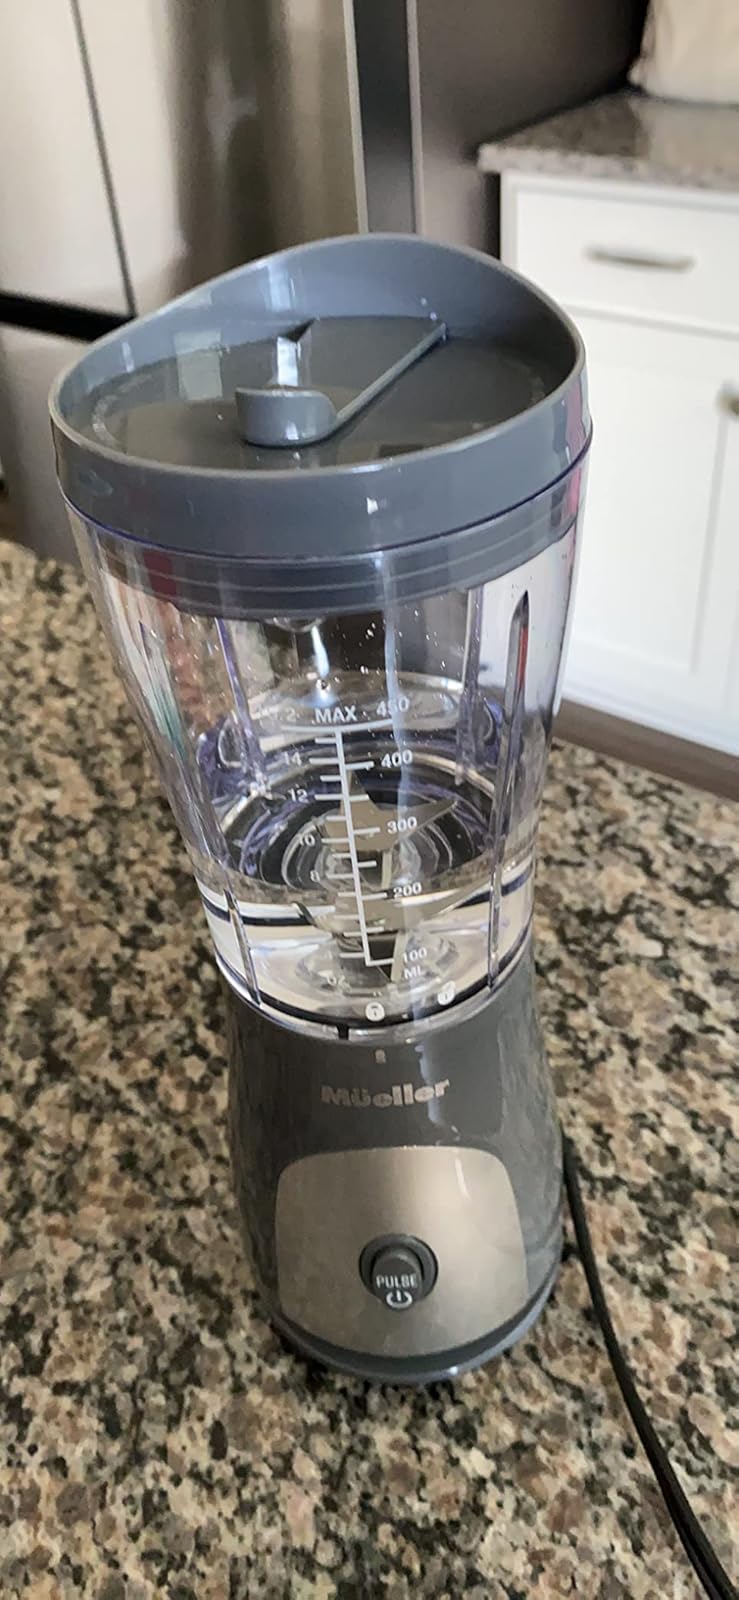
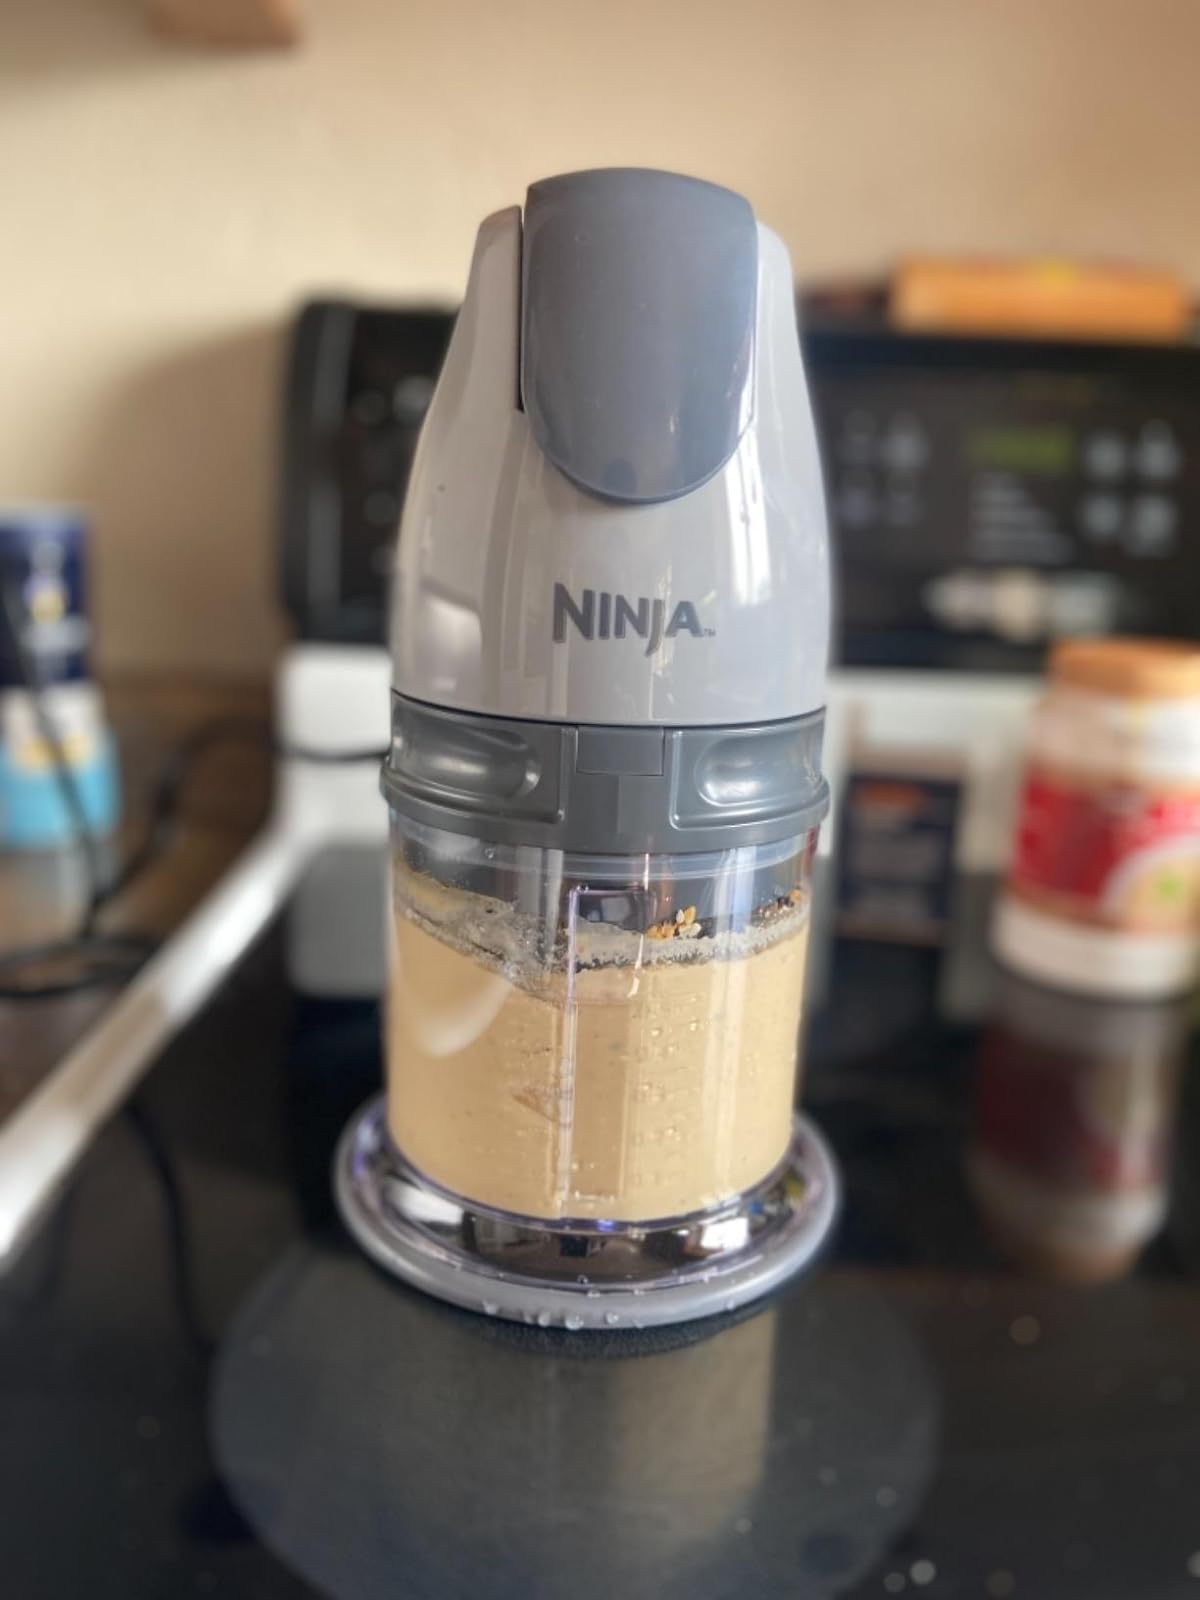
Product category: items_blender
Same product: no